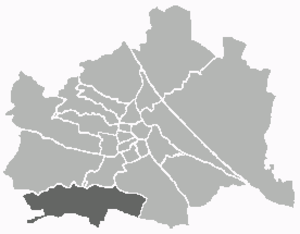
Liesing est le vingt-troisième et dernier arrondissement de Vienne.